History of the Royal Canadian Air Force

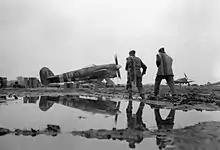
Two armourers of No 440 Squadron RCAF, trudge through the mud of an airfield near Eindhoven, Netherlands to re-arm a Hawker Typhoon.

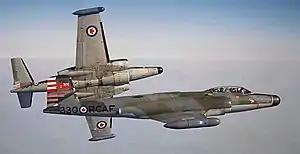
No. 423 Squadron's CF-100 Canuck, 1962. The Canuck entered service in 1951.

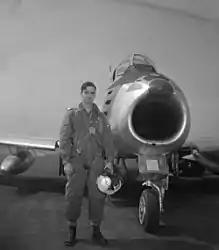
F/L E. A. Glover was attached to the United States Air Force during the Korean War and was the leading Canadian scorer, having destroyed three MiG-15s. He won the Commonwealth DFC and the American DFC.

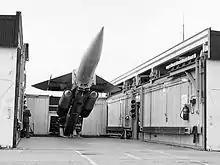
An RCAF CIM-10 Bomarc missile on a launch erector in North Bay, Ontario. Viewed as an alternative to the scrapped Avro Arrow program, the adoption of the missile was controversial given its nuclear payload.

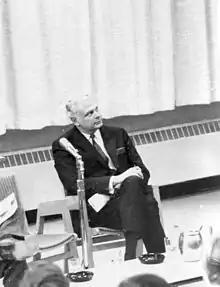
As Minister of National Defence, Paul Hellyer pushed for the unification of Canada's service branches, including the Royal Canadian Air Force.

By spring 1945, the BCATP was discontinued and the RCAF was reduced from 215,000 to 164,846 (all ranks) and by VJ Day on 2 September 1945, it was proposed that the RCAF maintain a peacetime strength of 16,000 (all ranks) and eight squadrons. By the end of 1947 the RCAF had five squadrons and close to 12,000 personnel (all ranks). Peacetime activities resumed and the RCAF participated in such pursuits as aerial photography, mapping and surveying, transportation, search and rescue, and mercy missions. In March 1947 the RCAF's first helicopters, several Sikorsky H-5s, were delivered, which were used for training and search and rescue. Interest in the Arctic led to several northern military expeditions supported by the RCAF.